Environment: real
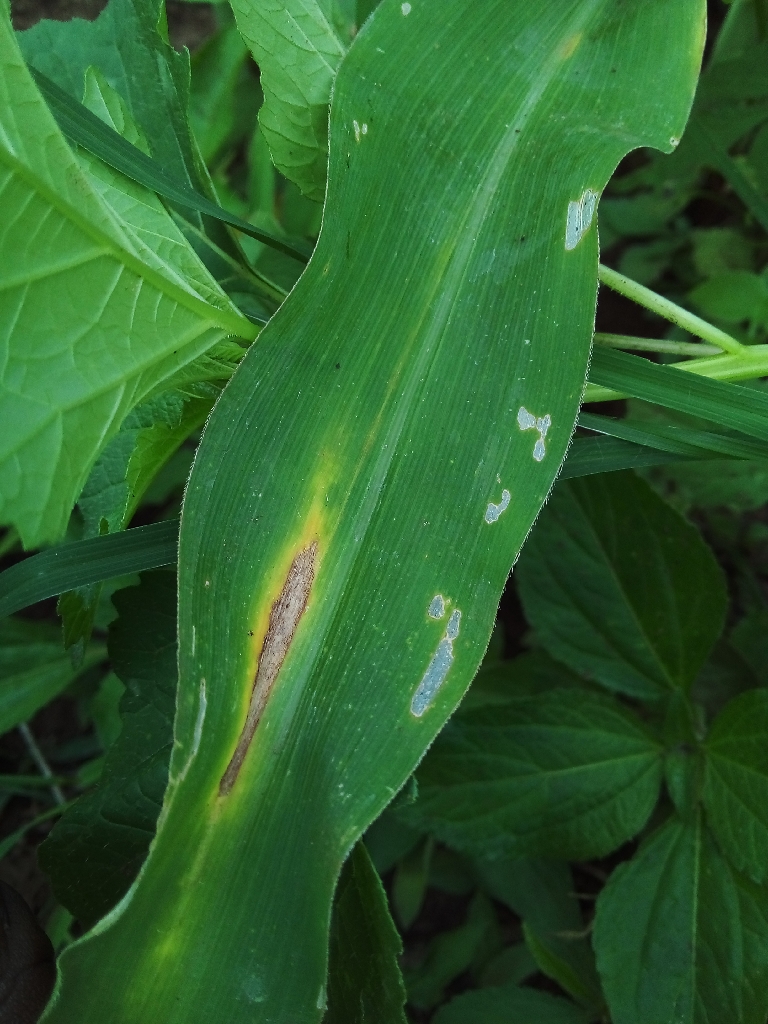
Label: northern_corn_leaf_blight